Garšana

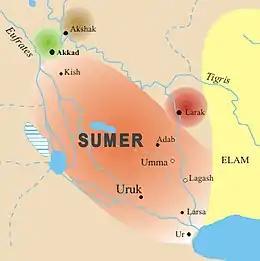
Map showing location of Umma

All the current sources from Garšana come from the period of the Ur III empire. It was one of at least 20 royal settlements in the Umma province including Zabalam, Karkar, and NAGsu, of which Garšana was the largest. Contemporary texts indicate that the city had 1,347 royal settlers (heads of household) for a total population of about 5,000. There were also a number of slaves present, including 175 in the household of Šu-Kabta. It was governed by a general (šagina), some colonels (nu-bànda), a mayor (hazannu), and a council of elders. In the final years of Shulgi the general was named Arad-Nanna (Aradmu) and in Amar-Sin's 5th year the mayor is known to have been one Lušallim. The city had two "households of Nergal" with ereÍ-dingir and egi-zi priestesses though it is not clear that a shrine to Nergal existed at Garšana. It is known that elūnum rites for Nergal took place there. A daughter of an Ur III ruler (Shulgi, Shu-Sin, or Amar-Sin), Simat-Ištaran (also Me-Ištaran or Šāt-Eštar), lived on a royal estate at Garšana with her doctor/general husband Šu-Kabta (son of Naram-ili) who was in charge of Garšana. Šu-Kabta, who is known to have had a larger residence in Nippur, died in the year Shu-Sin 8 and his wife, Simat-Ištaran, subsequently took over that role. The names of two other doctors located at Garšana were Nawir-ilum and Ubārtum (sister of Šu-Kabta). After the Ur III period there was a single mention of Garšana in a text from the 19th year of Ishbi-Erra (c. 2000 BC), founder of the Dynasty of Isin which immediately followed Ur.